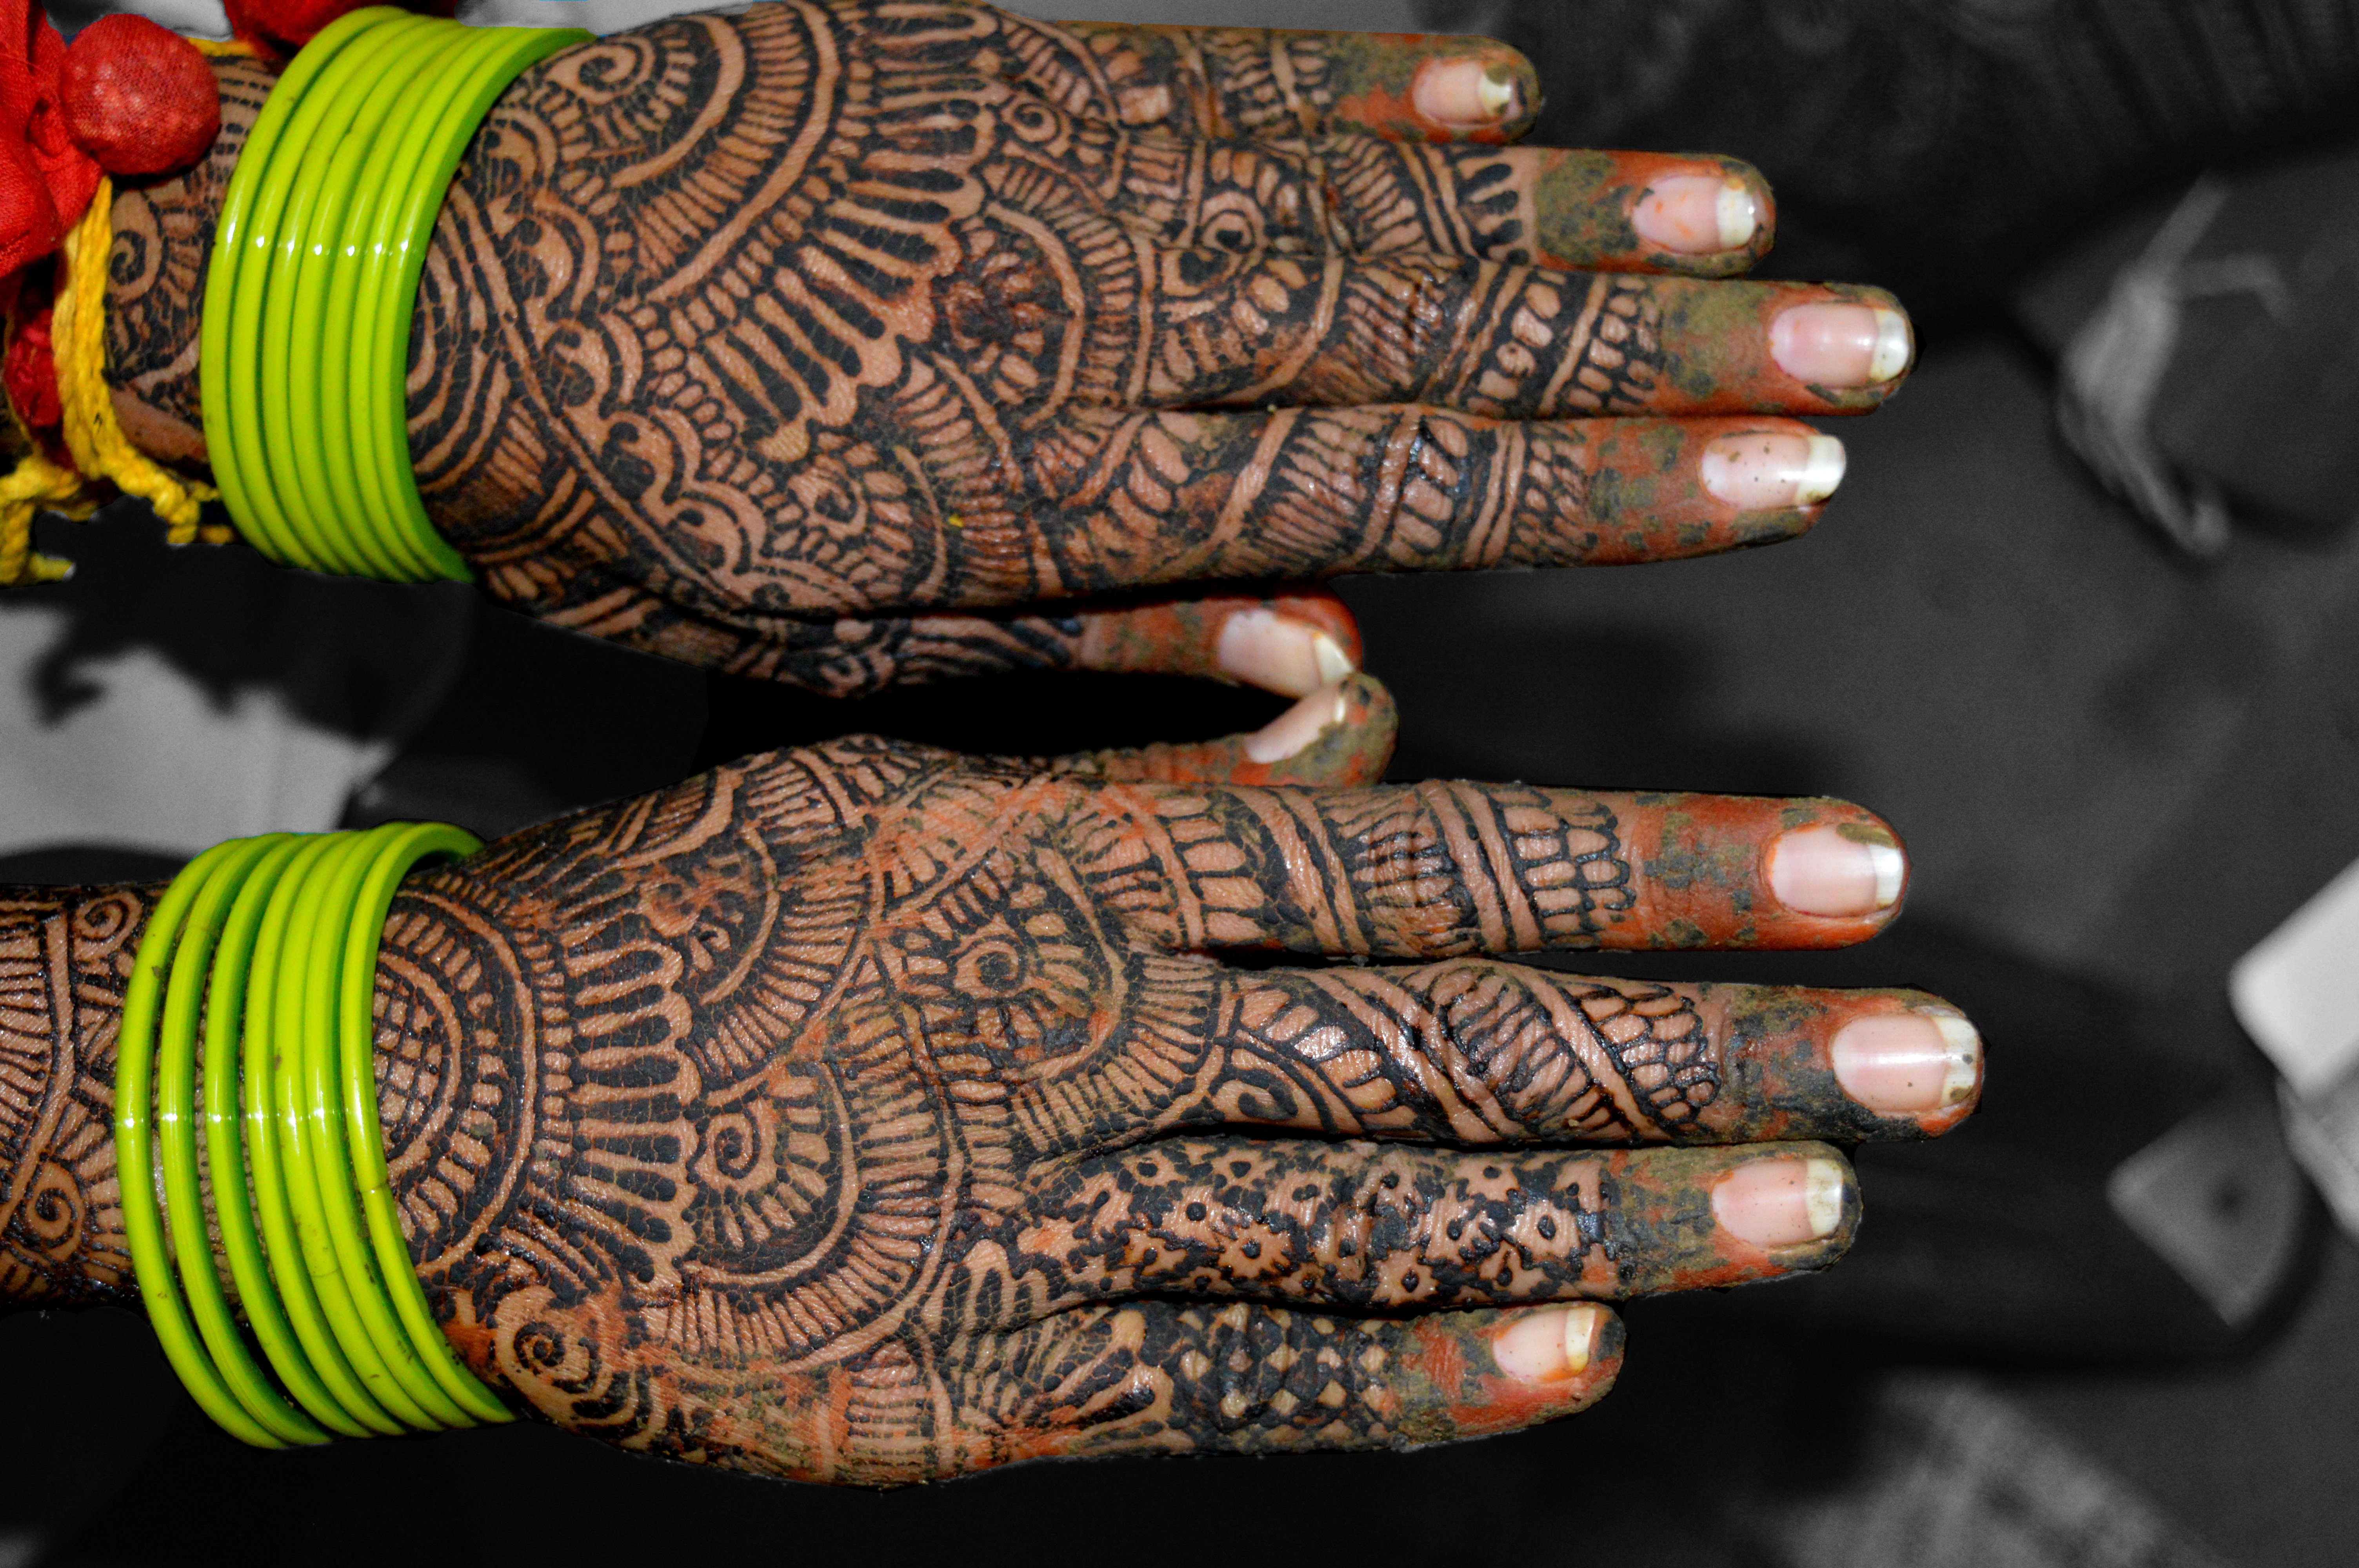
hand, girl, female, pattern, fashion, arm, wedding, dress, design, women, culture, hindu, traditional, mehndi, indian bride, indian wedding